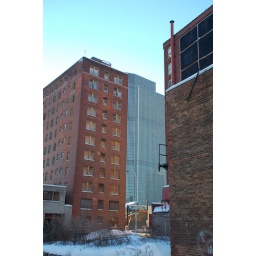
Empire State Plaza tower viewed from between two abandoned buildings near State Street